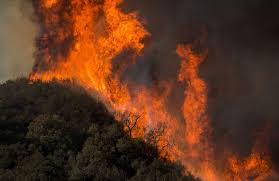
Label: urban_fire